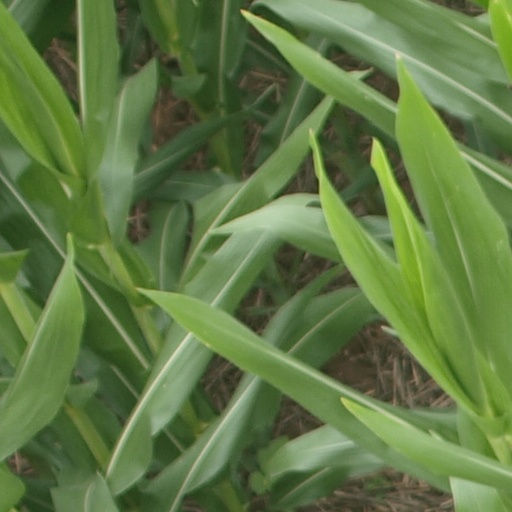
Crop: maize; corn